Flag of Iceland

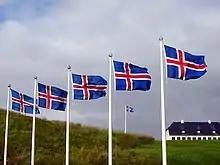
Icelandic flags in Viðey

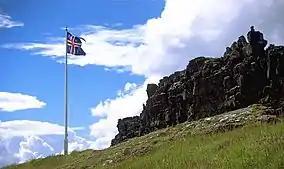
The Icelandic flag in Þingvellir National Park

According to Law No. 5 of 23 January 1991, the following are nationally sanctioned flag days. On these days the flag must be raised at official buildings, and those under the supervision of officials and special representatives of the state. Any additions to the list below can be decided each year by the Prime Minister's Office. On these days, the flag must be fully drawn, except on Good Friday where it must be drawn at half-mast.